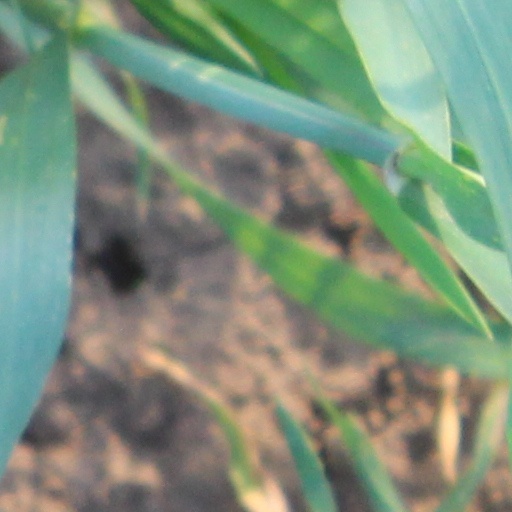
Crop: wheat